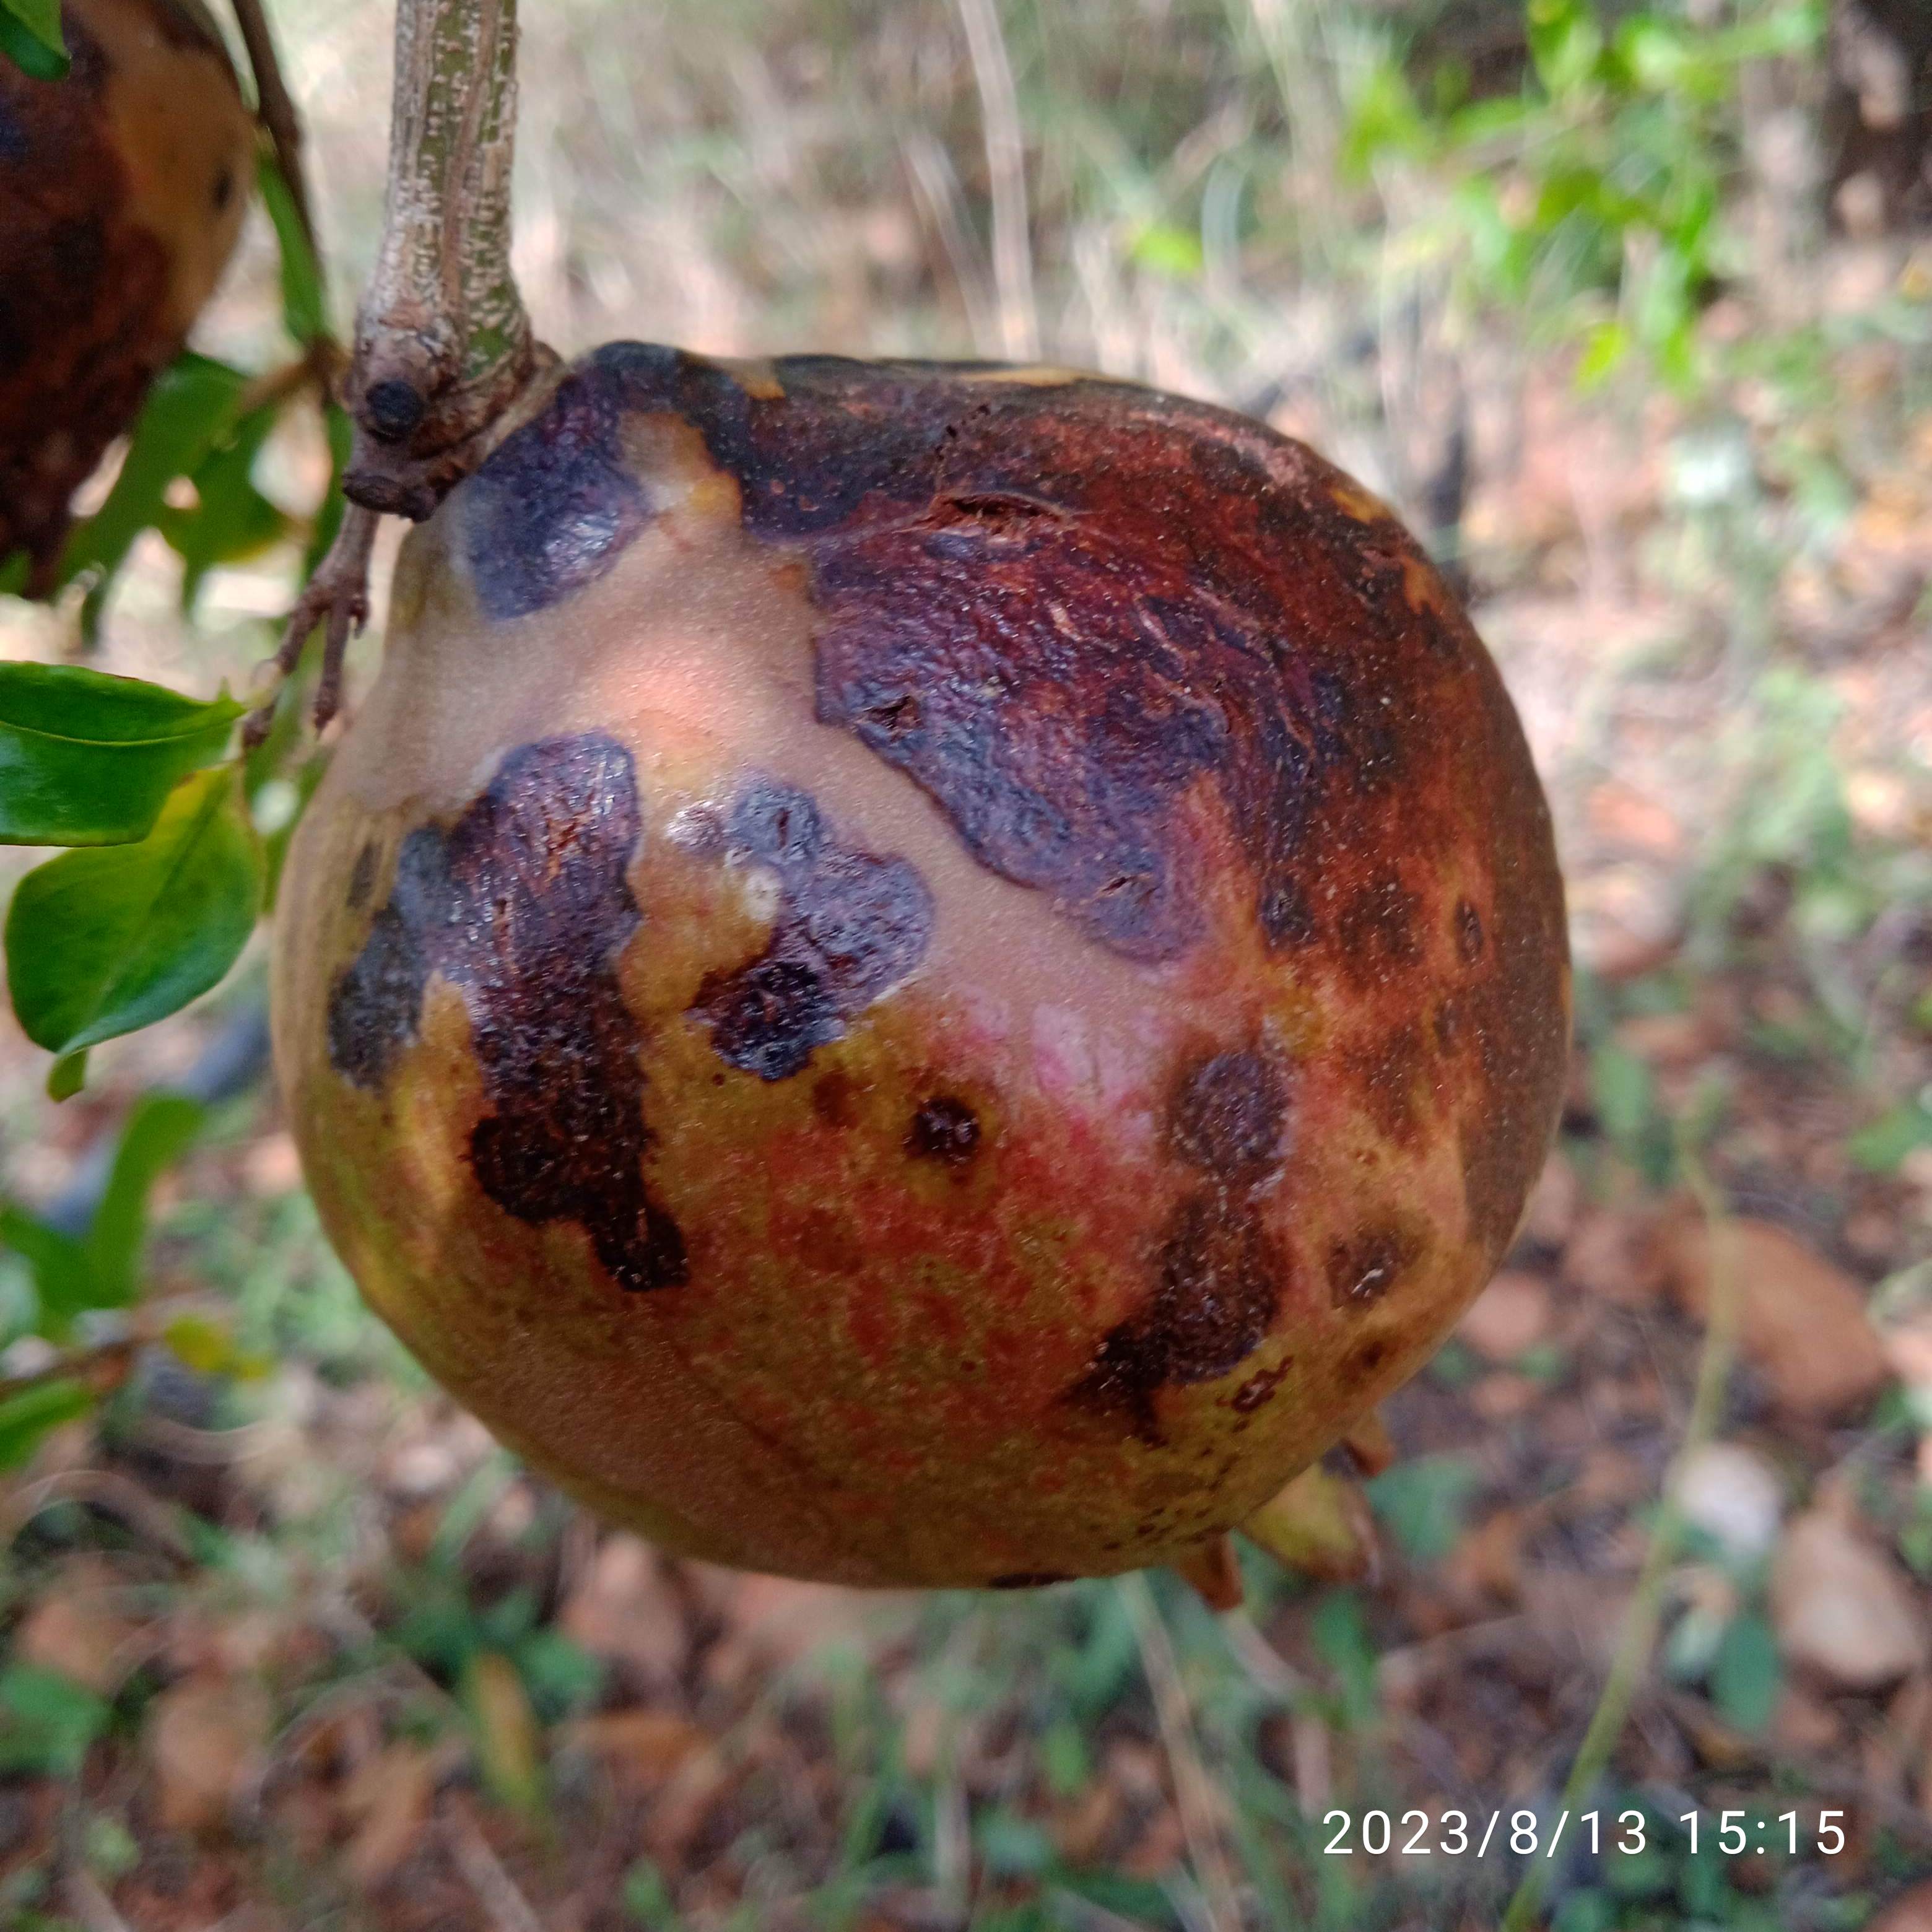
Label: Anthracnose